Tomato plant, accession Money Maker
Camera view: horizontal (90 deg, fisheye); turntable rotation: 0 degrees
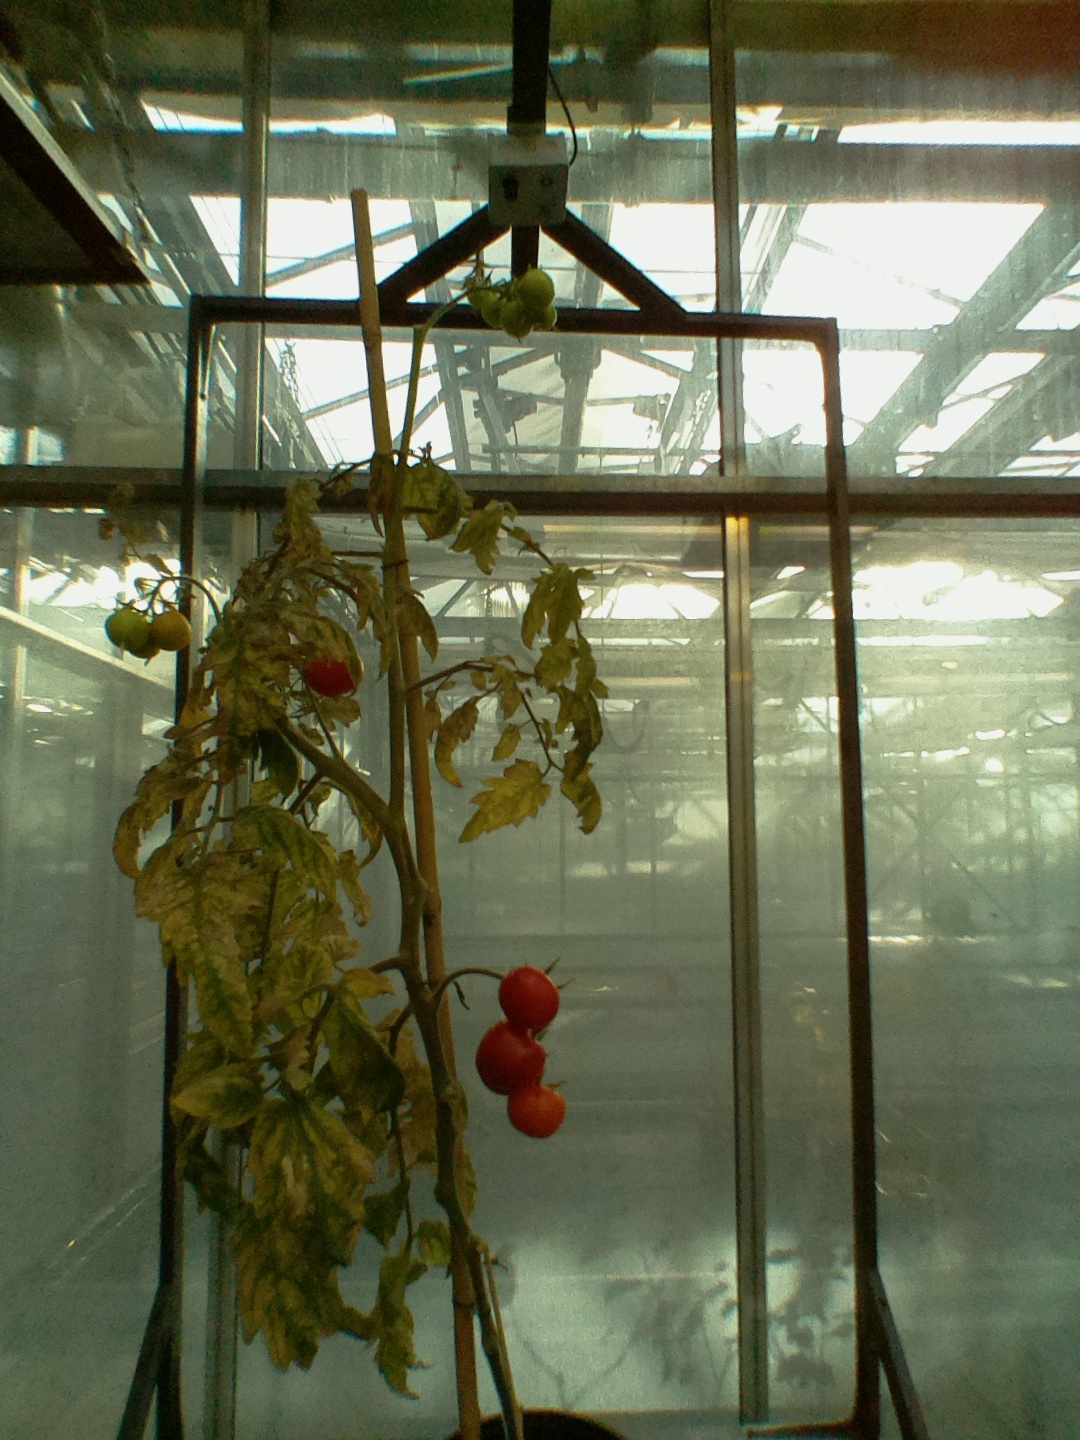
BBCH growth stage 86: 60%-70% of fruits show typical fully ripe color